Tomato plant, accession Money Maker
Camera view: horizontal (90 deg, fisheye); turntable rotation: 0 degrees
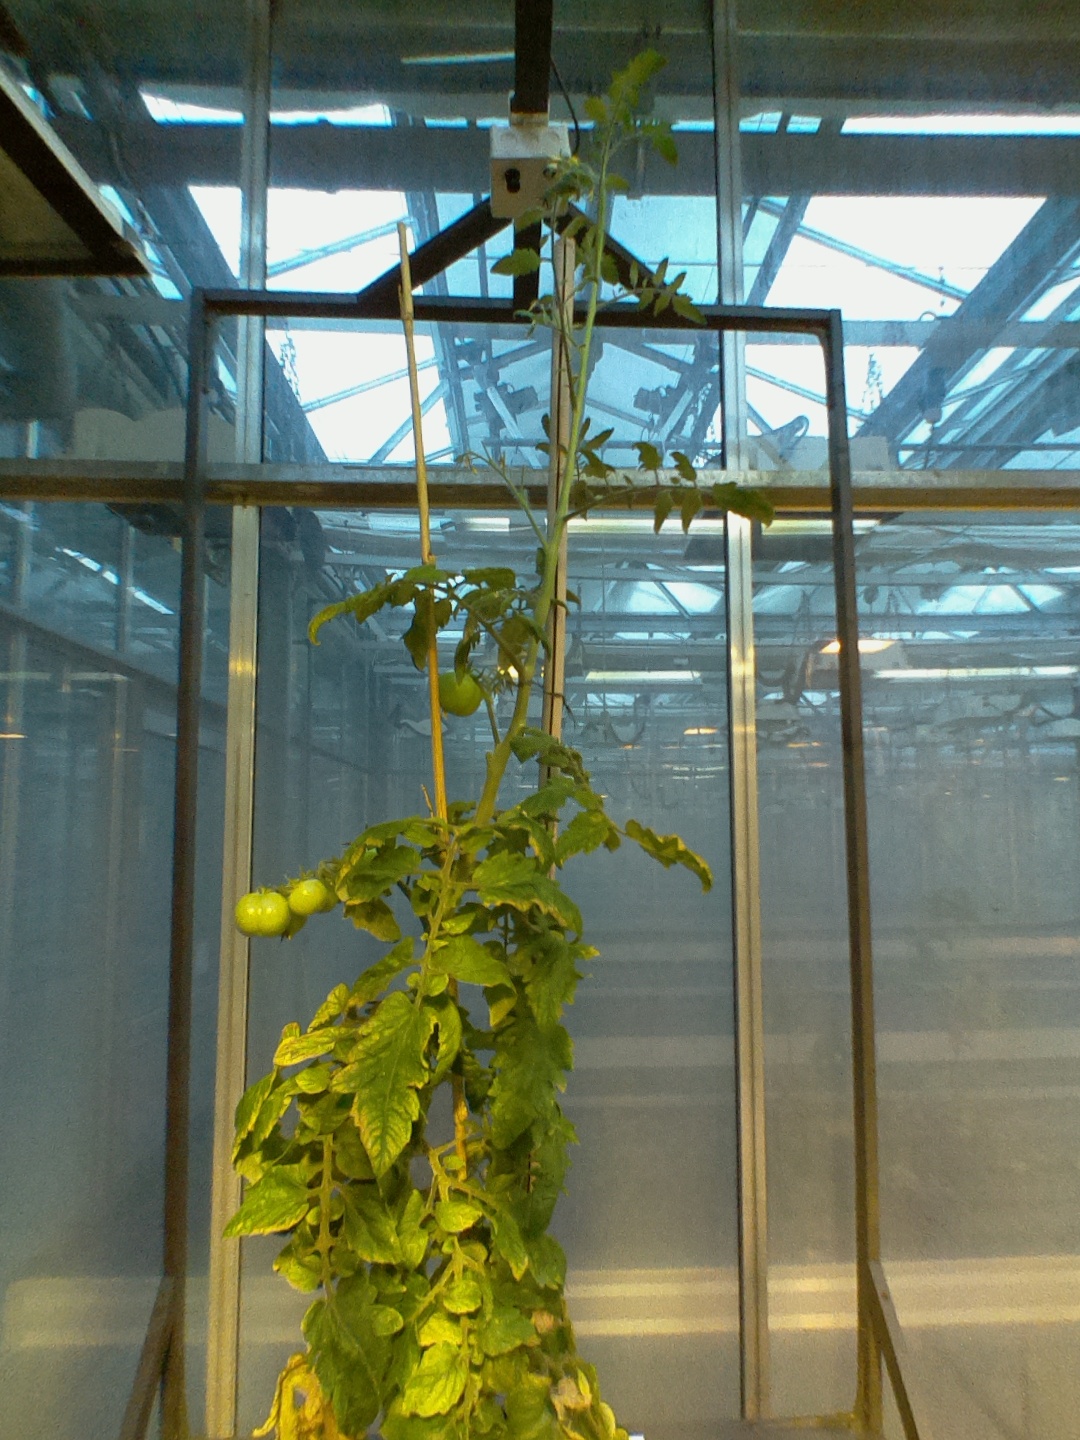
BBCH growth stage 76: 60%-70% of final fruit size